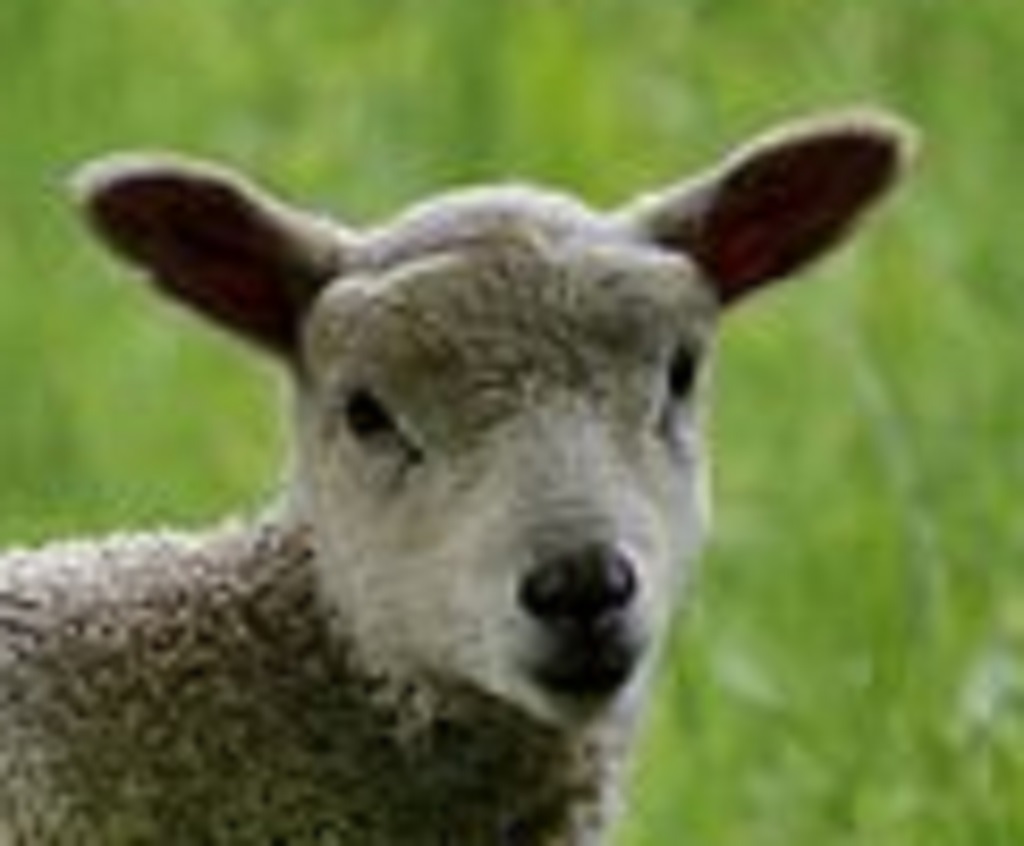
Label: no pain